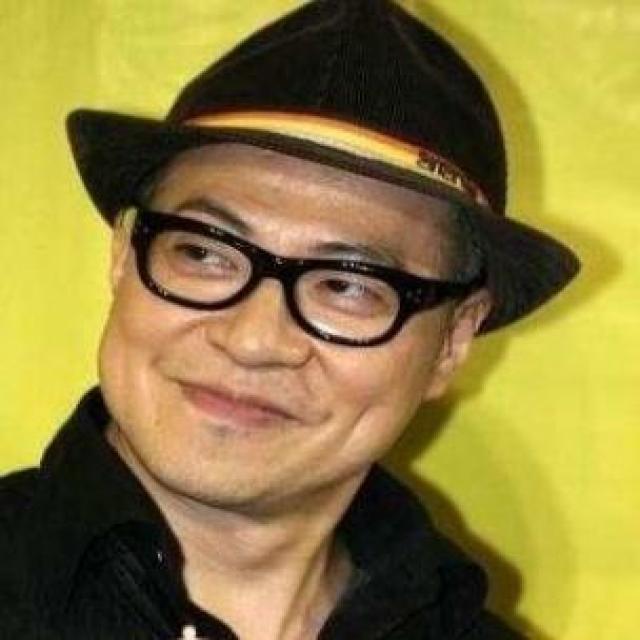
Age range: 45-64